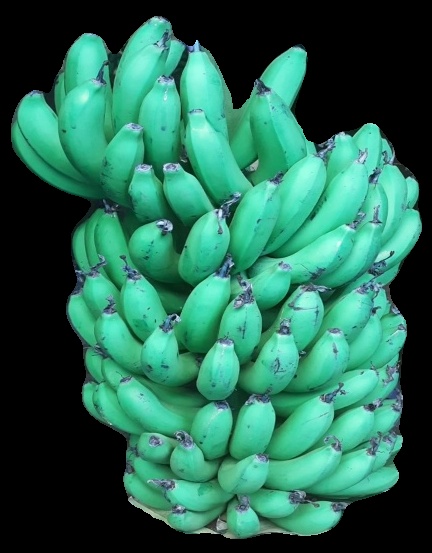
Variety: pachbale
Grade: grade1